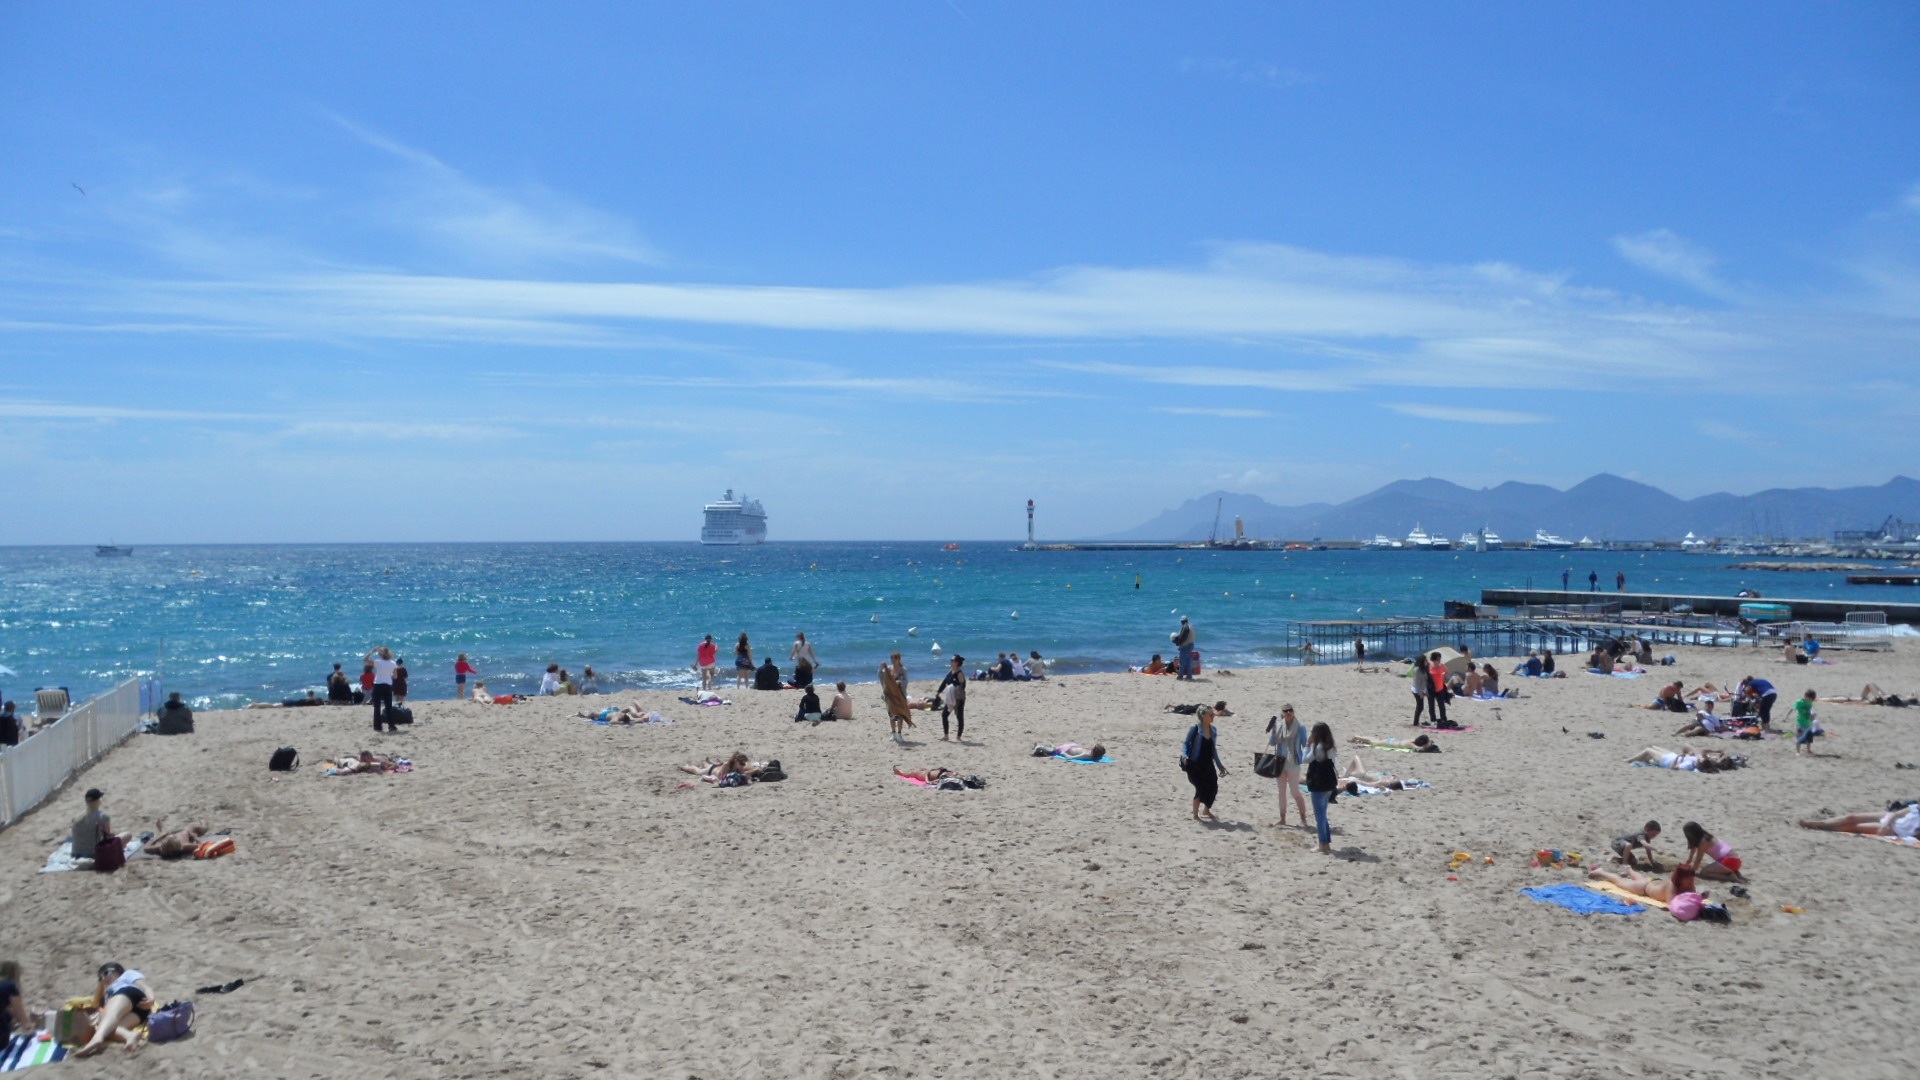
beach, landscape, sea, coast, nature, sand, ocean, shore, summer, vacation, travel, europe, bay, landmark, blue, body of water, spain, cape, touristic